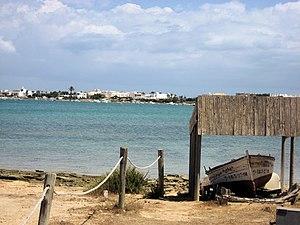
Cet article présente la liste des plages de Formentera, une les îles Baléares.